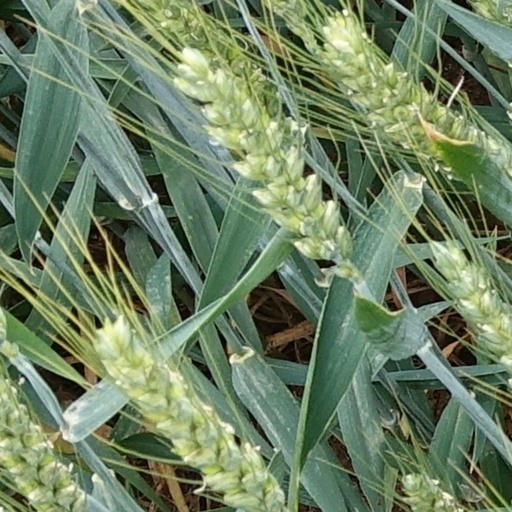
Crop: wheat